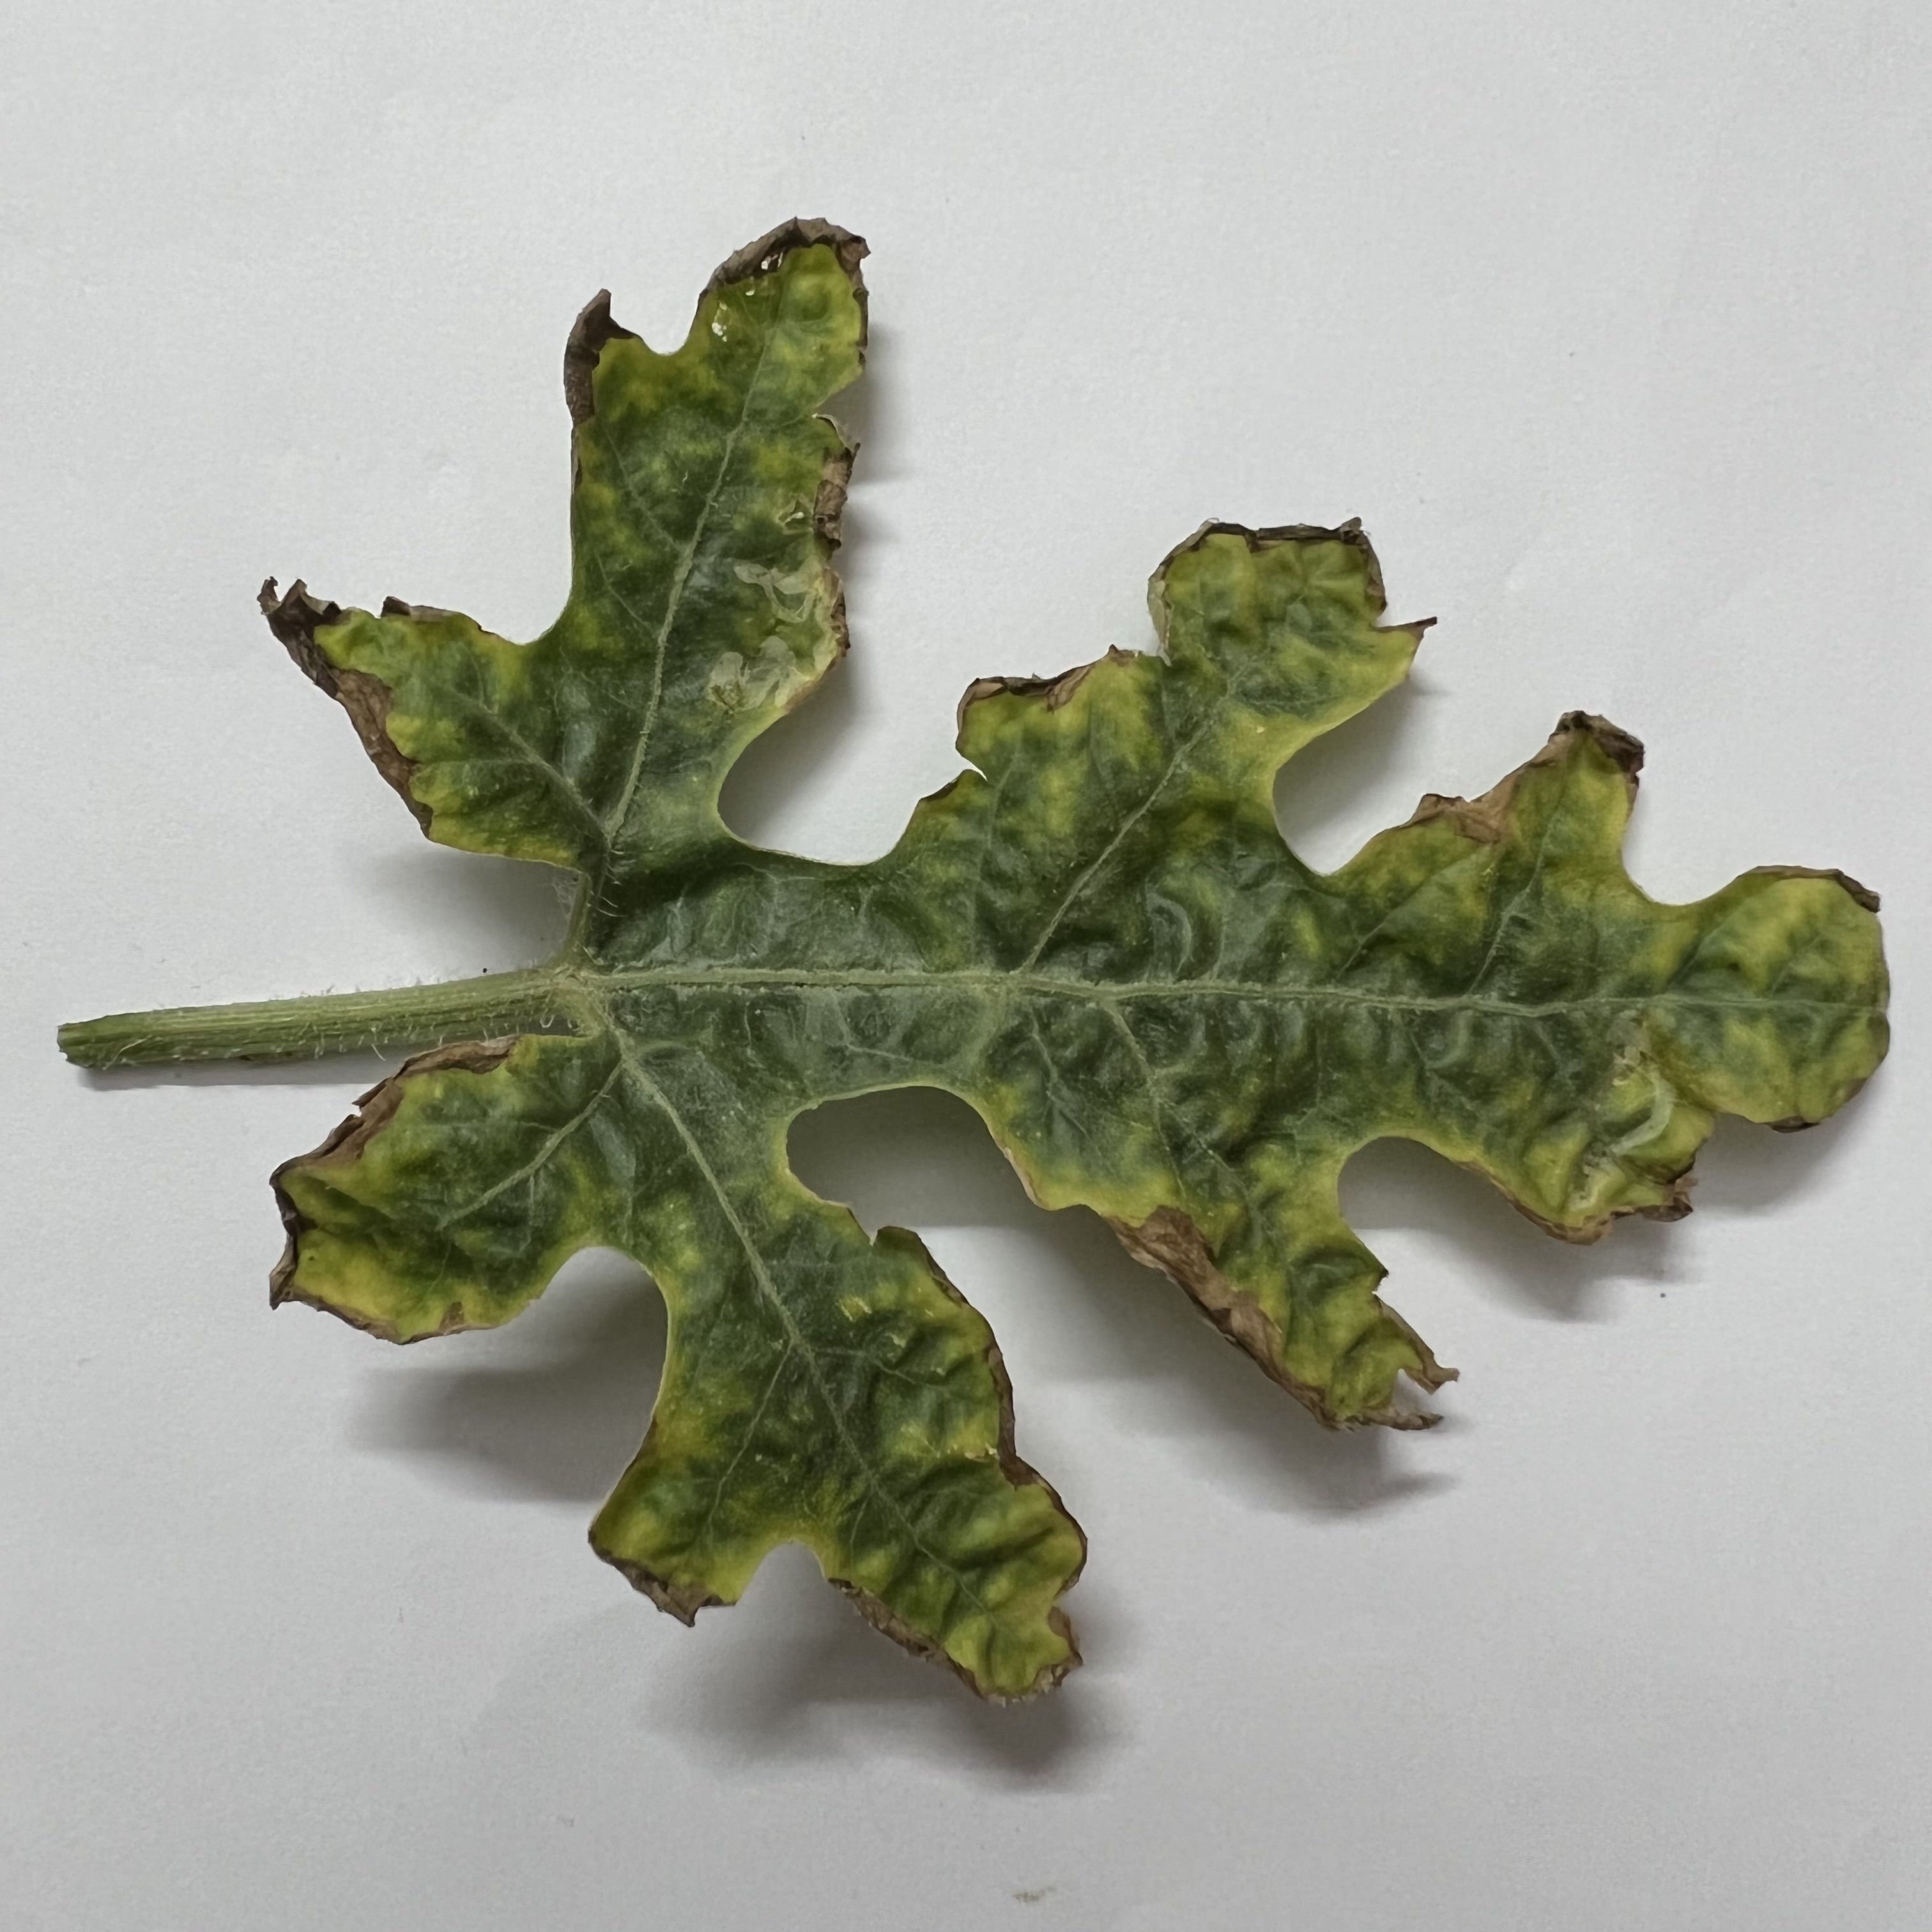
Label: Downy_Mildew